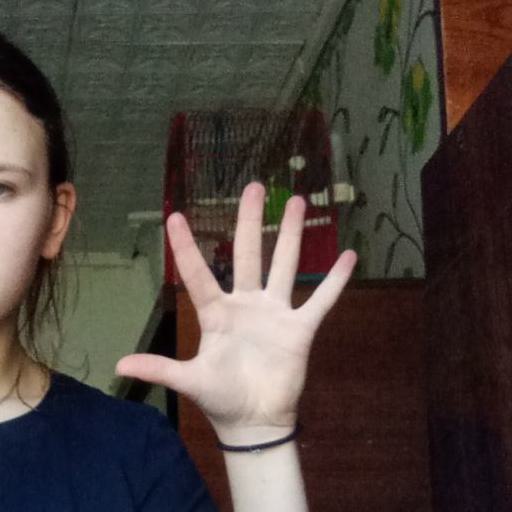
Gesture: palm